Fukuoka Subway 3000 series

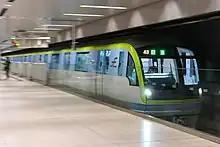
A 3000A series set in December 2022

A further four sets were ordered in 2021. These sets, designated as 3000A series, were ordered in anticipation for an increase in service needed when the Nanakuma Line extension from to would open on 27 March 2023.